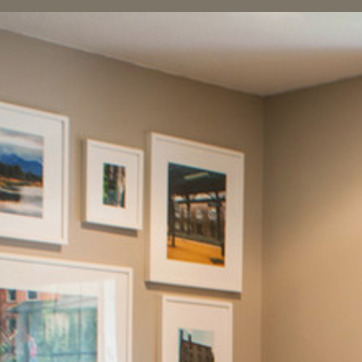
Material: glass